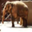
Label: elephant